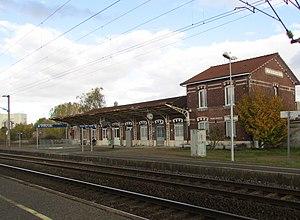
La gare de Bohain aujourd'hui.
Bohain-en-Vermandois est un bureau centralisateur de canton du département de l'Aisne, dans l'arrondissement de Saint-Quentin, en région Hauts-de-France.
Le chemin de fer de Guise au Catelet est une ancienne ligne de chemin de fer secondaire réalisé sous le régime des voies ferrées d'intérêt local et qui a relié ces deux villes du département de l'Aisne entre 1900 et 1951. La ligne est construite à l'écartement métrique.